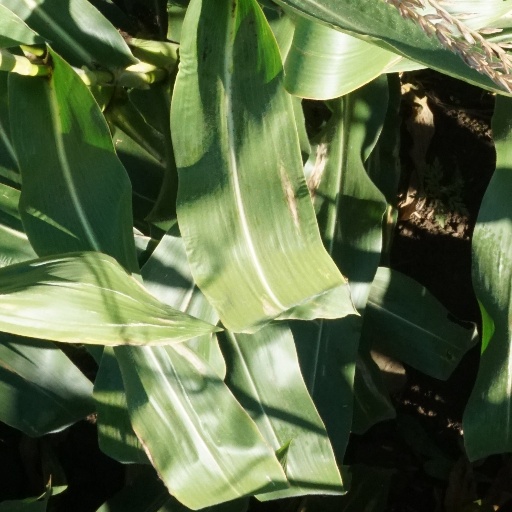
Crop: maize; corn